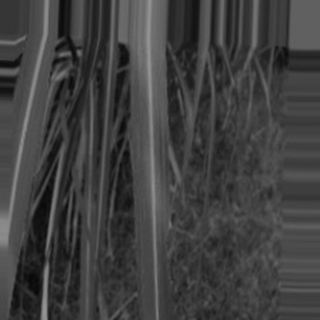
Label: sugarcane_bacterial_blight